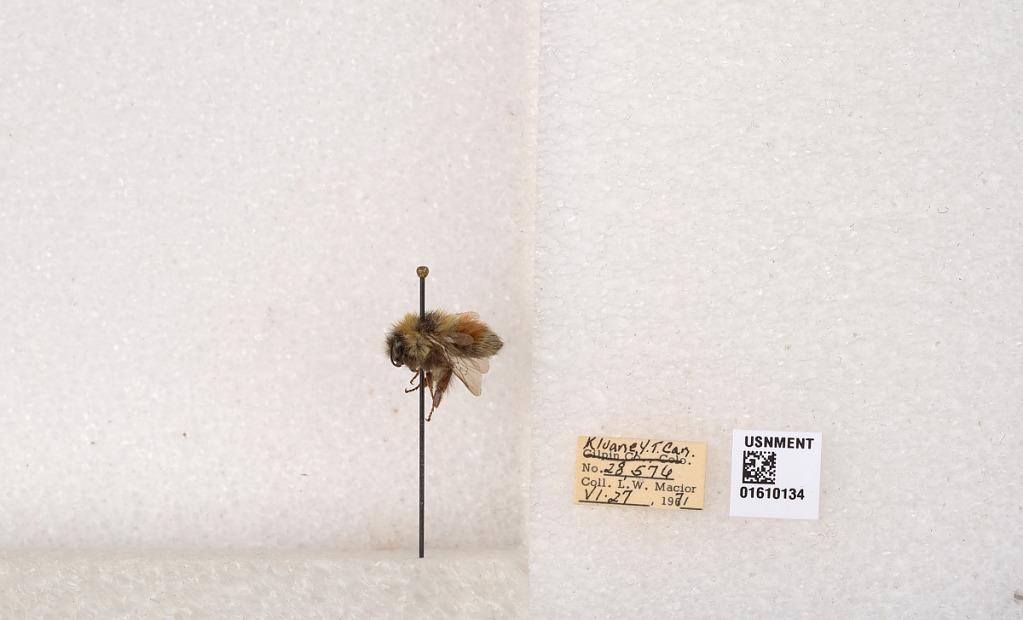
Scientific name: Bombus (Pyrobombus) sylvicola Kirby
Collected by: L. Macior
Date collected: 1971-6-27
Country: Canada
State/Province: Yukon Territory
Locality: Kluane National Park and Reserve
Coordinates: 60.7493, -139.504